Genpei War

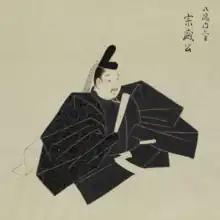
Taira no Munemori

In 1183, the Taira loss at the Battle of Kurikara was so severe that they found themselves several months later under siege in Kyoto with Yoshinaka approaching the city from the north and Yukiie from the east. Both Minamoto leaders had seen little or no opposition in marching to the capital and now forced the Taira to flee the city. Taira no Munemori, head of the clan since his father Kiyomori's death, led his army, along with the young Emperor Antoku and the Imperial regalia, to the west. The cloistered emperor Go-Shirakawa defected to Yoshinaka. Go-Shirakawa then issued a mandate for Yoshinaka to "join with Yukiie in destroying Munemori and his army".